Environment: real
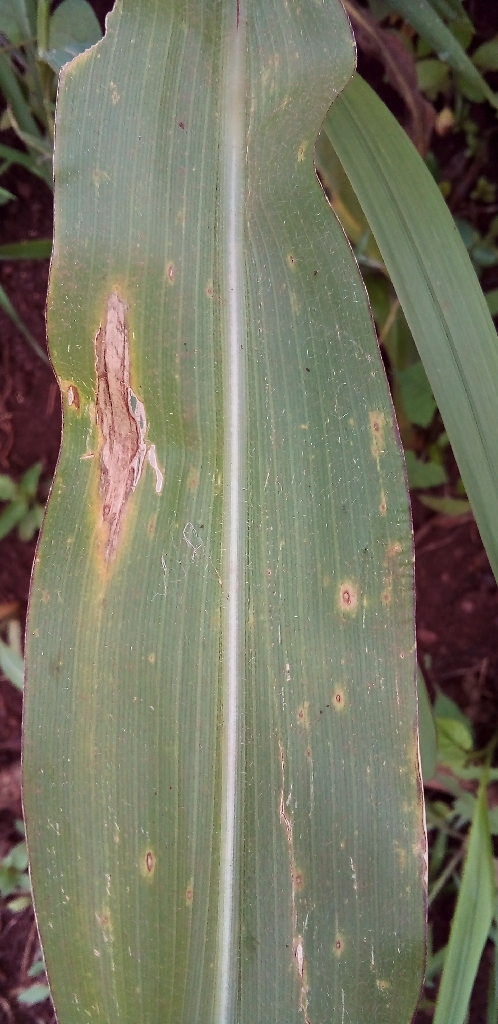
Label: northern_corn_leaf_blight